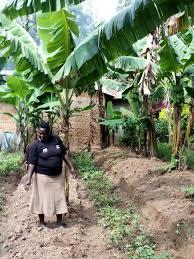
Mwanamke aliyevalia shati nyeusi na sketi nyeupe amesimama shambani. Kando yake kuna mimea ya miti iliyopandwa kwenye foleni na kule nyuma kuna jumba lililojengwa kwa matope.